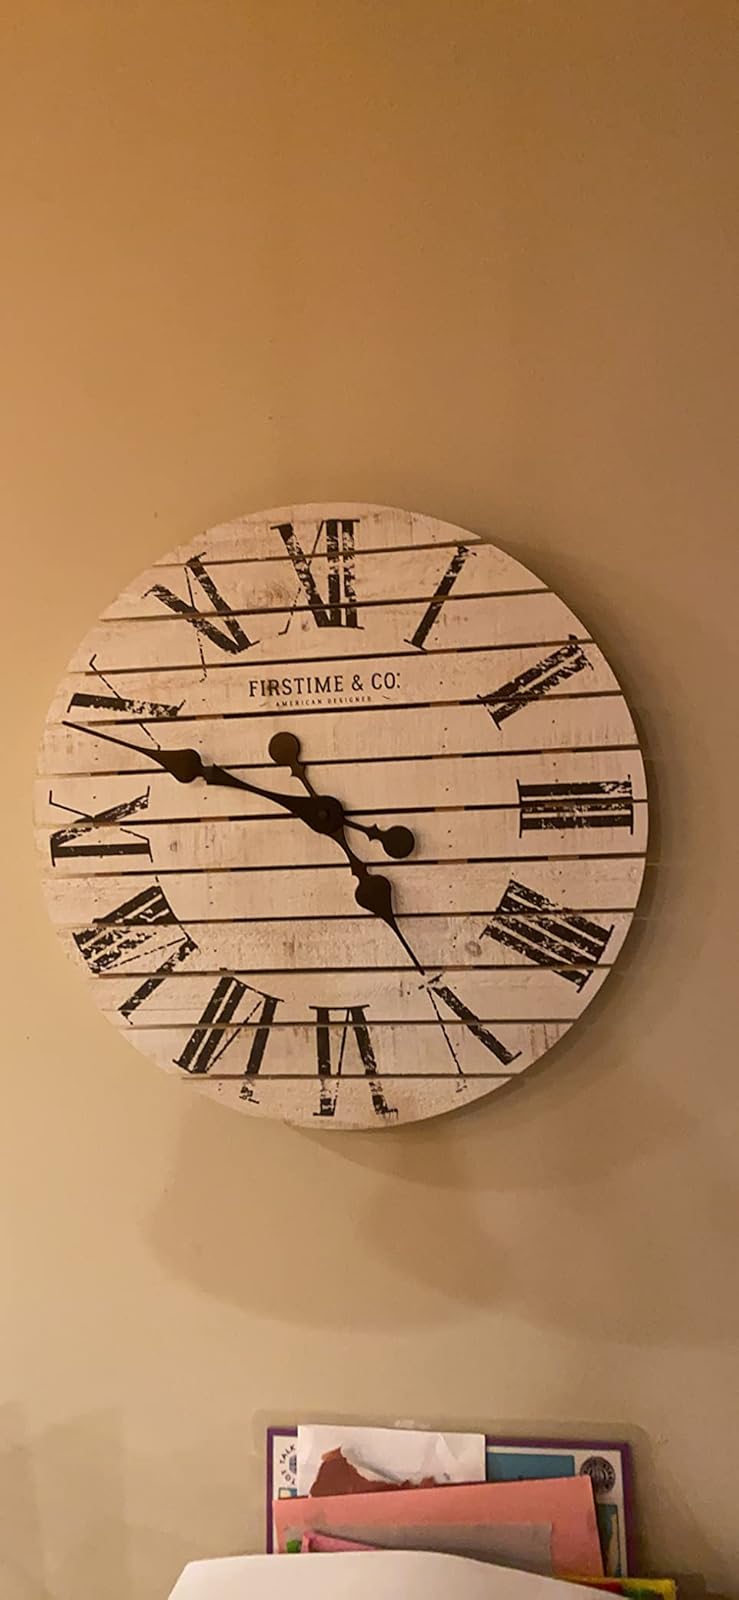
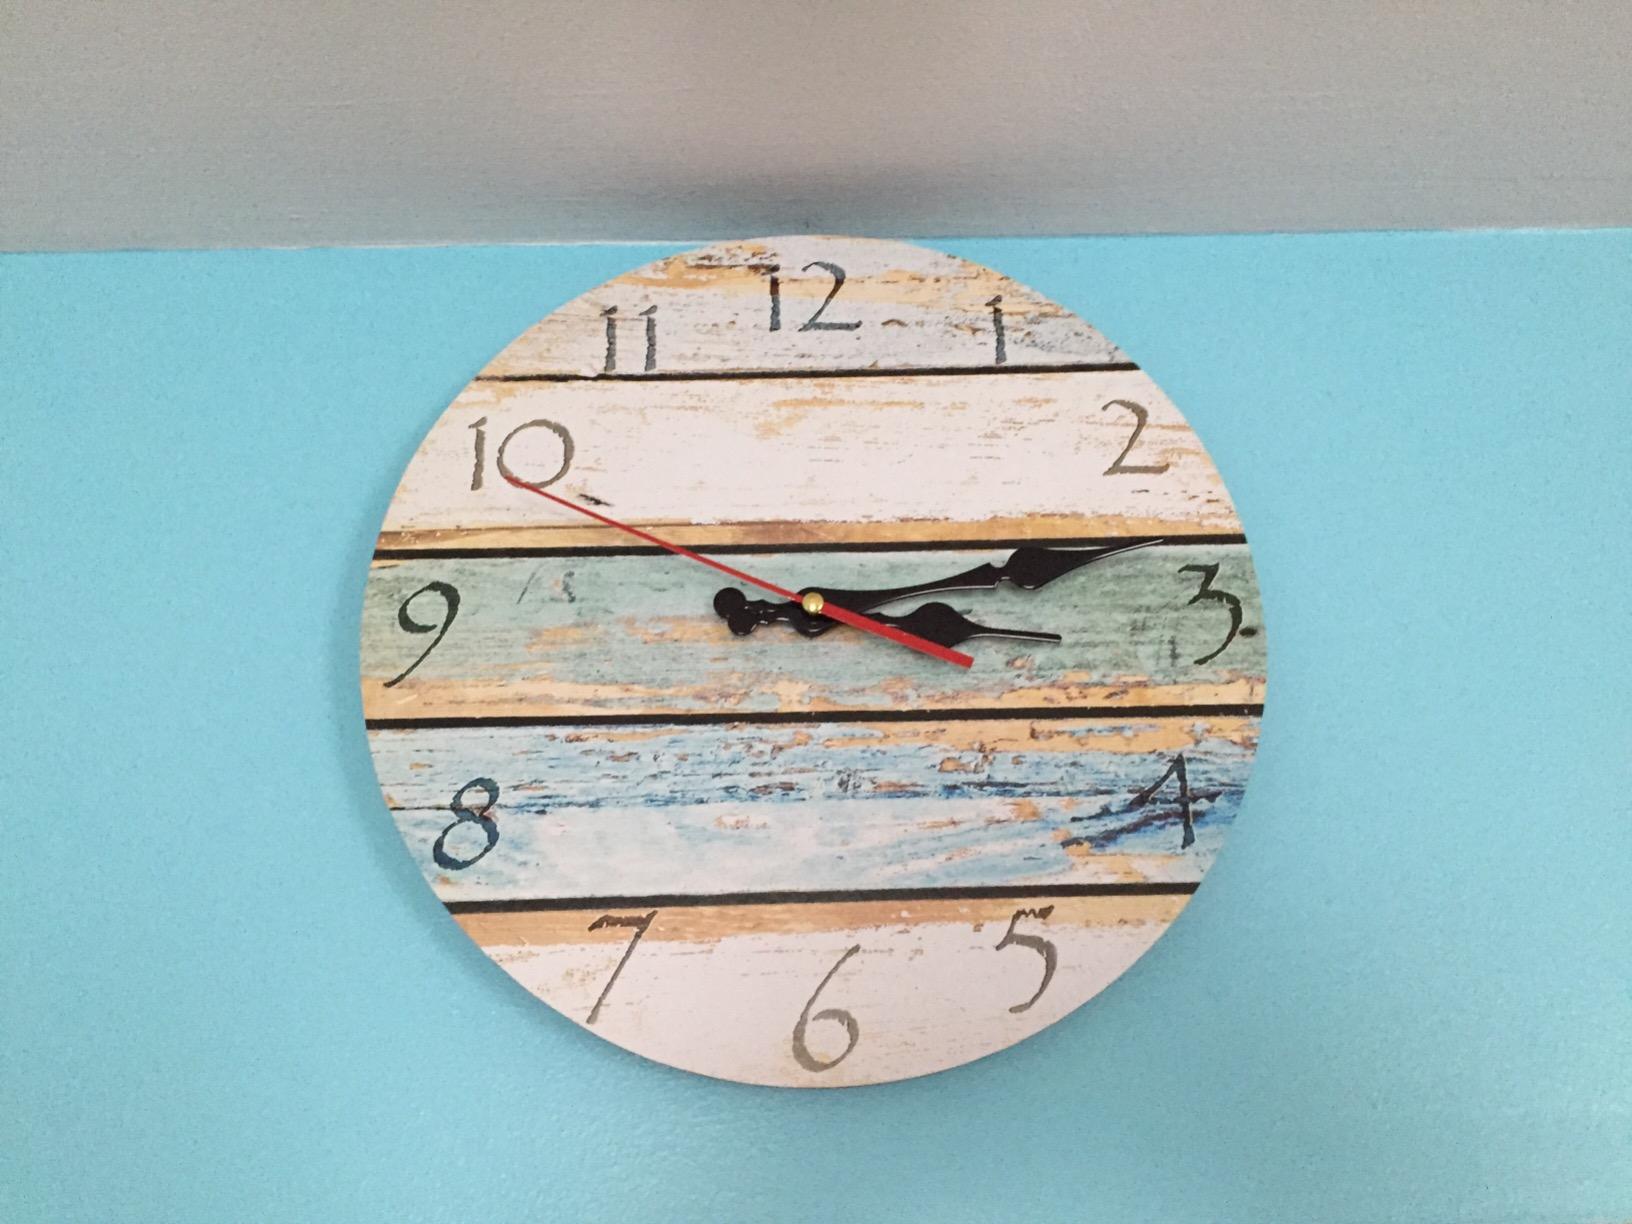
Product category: clock
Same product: no